Uvatsky District

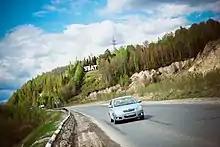
Road to Uvat

Uvatsky District is an administrative district (raion), one of the twenty-two in Tyumen Oblast, Russia. As a municipal division, it is incorporated as Uvatsky Municipal District. It is located in the northern and northeastern parts of the oblast. The area of the district is . Its administrative center is the rural locality (a "selo") of Uvat. Population: 19,452 (2010 Census); The population of Uvat accounts for 25.5% of the district's total population.